Wilhelm Lachnit

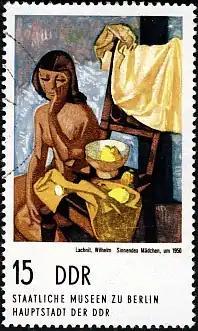
A Wilhelm Lachnit painting in a stamp of the GDR

Wilhelm Lachnit (12 November 1899, , near Dresden — 14 November 1962, Dresden) was a German painter who was primarily active in Dresden.